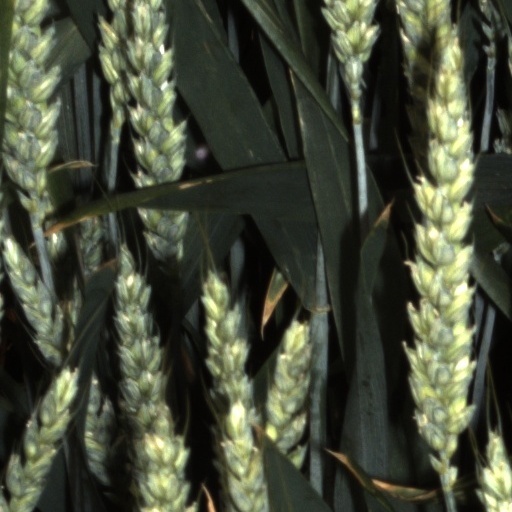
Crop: wheat